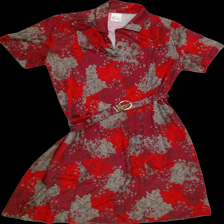
View: front
Type: Dress
Category: Ladies
Brand: Not Applicable
Colors: Multicolor, Red, Green, Black
Material: 89% poly14% ull
Pattern: Floral print
Cut: Collar
Size: 42
Season: All
Trend: 90s
Stains: Yes
Damage: 0
Price range: 100-150
Recommended usage: Reuse
Comment: Vintage